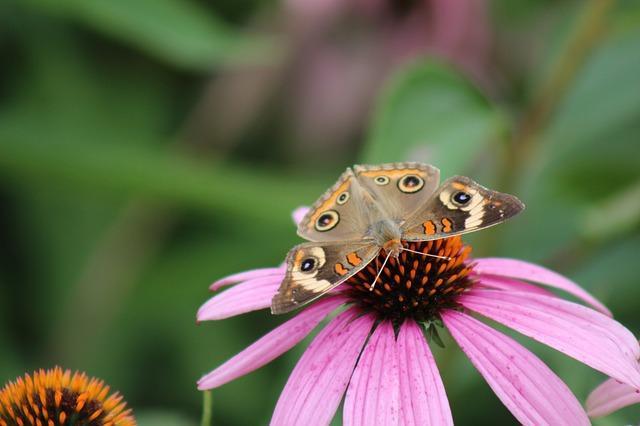
butterfly